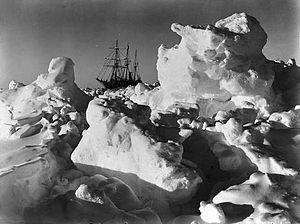
James Francis « Frank » Hurley est un aventurier, photographe et cinéaste australien. Il participe à un certain nombre d'expéditions en Antarctique et est photographe officiel pour le compte de l'armée australienne au cours des deux guerres mondiales.
L’expédition Endurance d'Ernest Shackleton, officiellement appelée Imperial Trans-Antarctic Expedition, est la quatrième expédition britannique en Antarctique au XXᵉ siècle. Elle visait à traverser ce continent de part en part mais fut un échec. Elle est pourtant devenue célèbre à la suite de l'odyssée qu'ont vécue les membres de l'expédition et leur chef Ernest Shackleton. Ils réussirent, malgré la perte de leur bateau, à survivre à l'extrême rigueur de l'Antarctique et à revenir de leur périple par leurs propres moyens.
Frank Arthur Worsley, né le 22 février 1872 à Akaroa et mort le 1ᵉʳ février 1943 à Claygate, est un marin et explorateur polaire néo-zélandais.